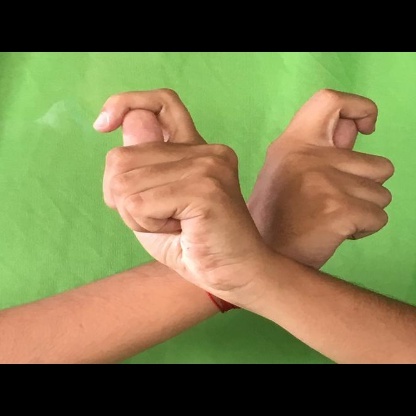
Mudra: Berunda